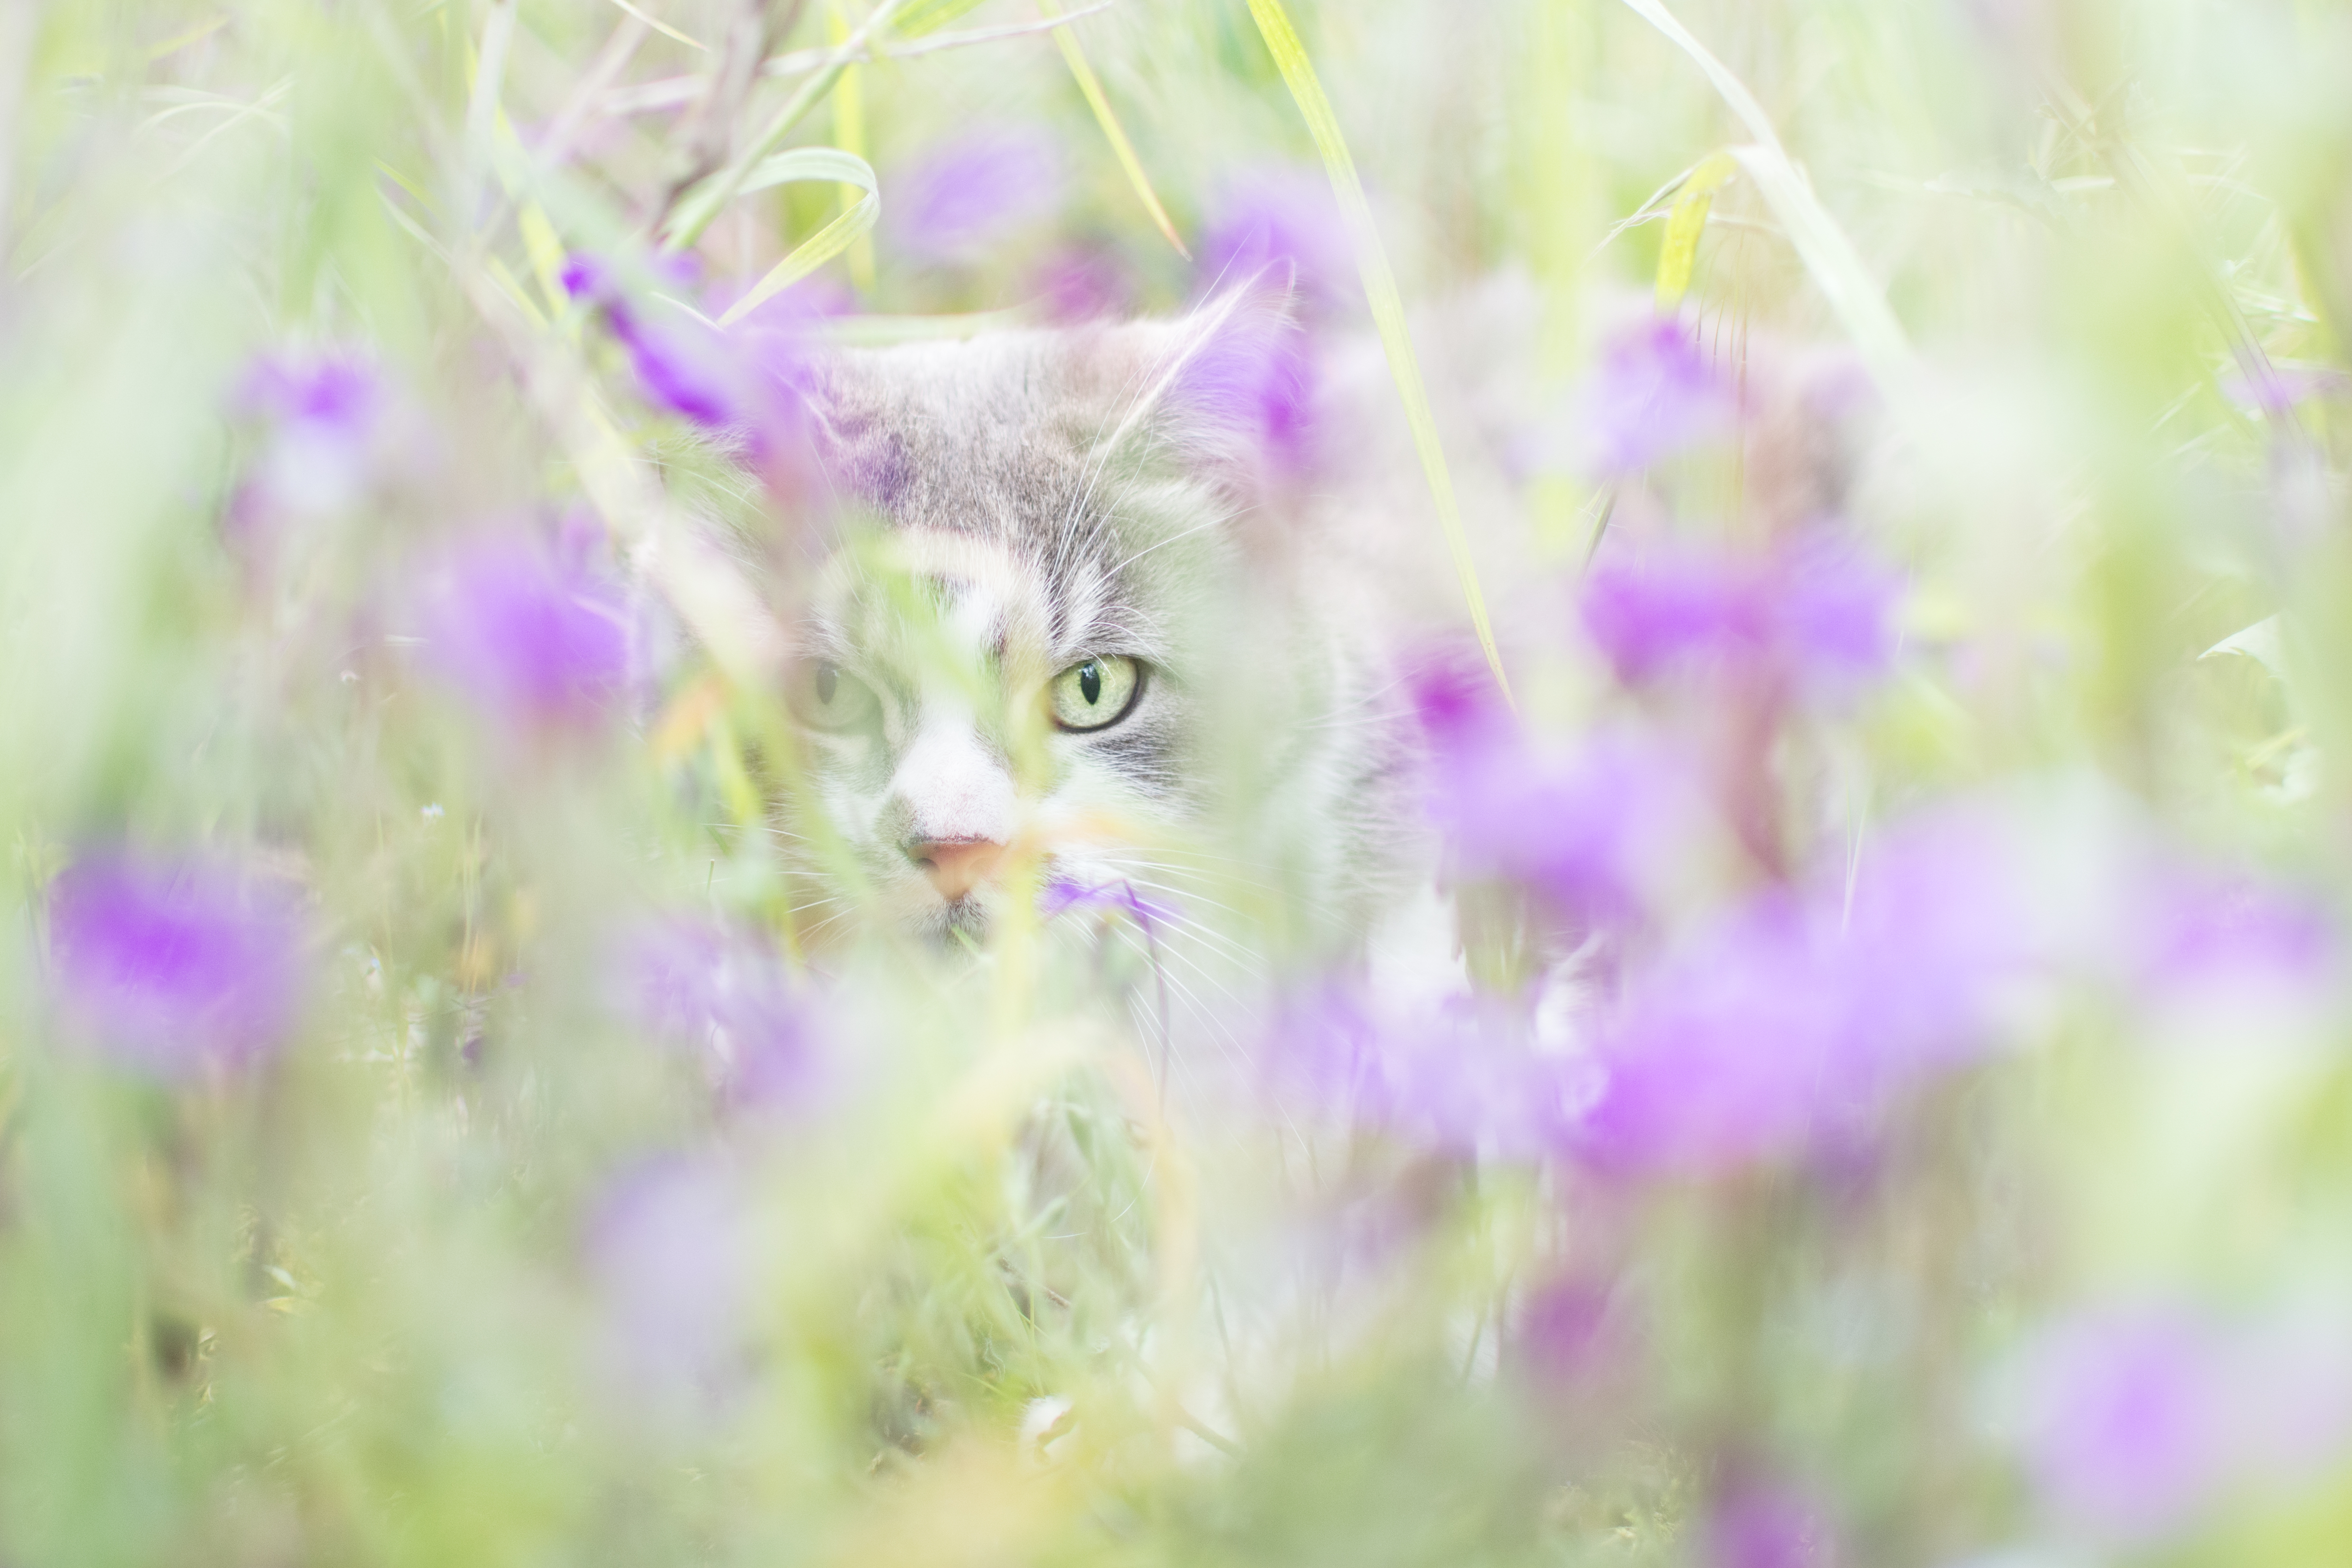
cat, nature, animal, green, art, colour, beauty, eyes, mammal, flower, purple, whiskers, small to medium sized cats, wildflower, lilac, grass, lavender, flora, kitten, meadow, wildlife, sunlight, close up, cat like mammal, snout, prairie, spring, computer wallpaper, grass family, petal, plant, carnivoran